Salt Wells Pilot Plant

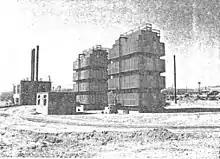
The boiler plant and cooling towers. The Salt Wells Pilot Plant required large volumes of water at various temperatures.

A site was chosen in the Salt Wells Valley. The cost of the plant and its equipment were estimated at $13 million. Sage was in overall charge, with particular responsibility for planning, administration and the approval of special equipment. William Lacey was in charge of safety; Paul A. Longwell, a chemical engineer, of technical aspects; and Palmer Sabin was chief architect. The firm of Holmes and Narver were chosen as architect-engineers, and Haddock Engineers as the construction contractor. Complicating the construction program was the fact that Los Alamos had not finalized what processes would be used. Of particular concern was whether they would use casting or hot pressing with the explosives. For a time, work proceeded so as to accommodate either process, but ultimately a decision was required. Lauritsen pushed for a decision, and in April it was decided to use the melting and casting method.